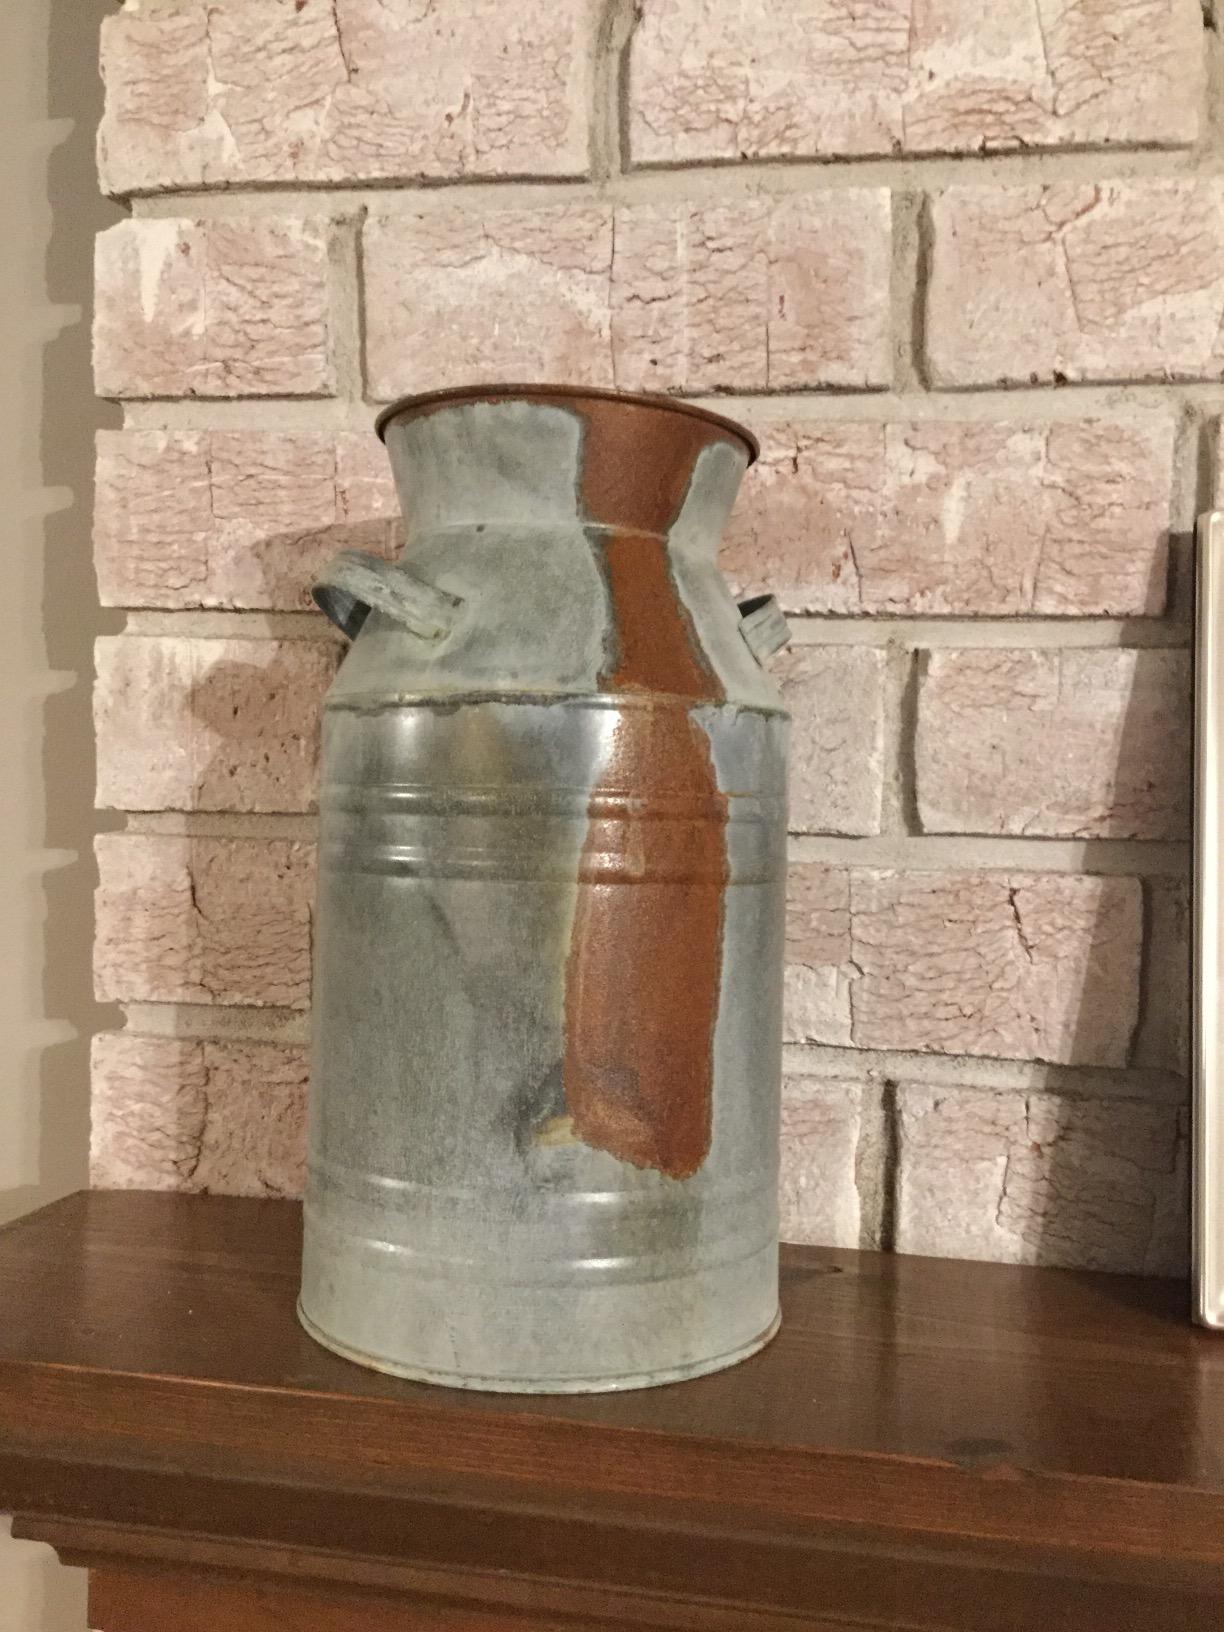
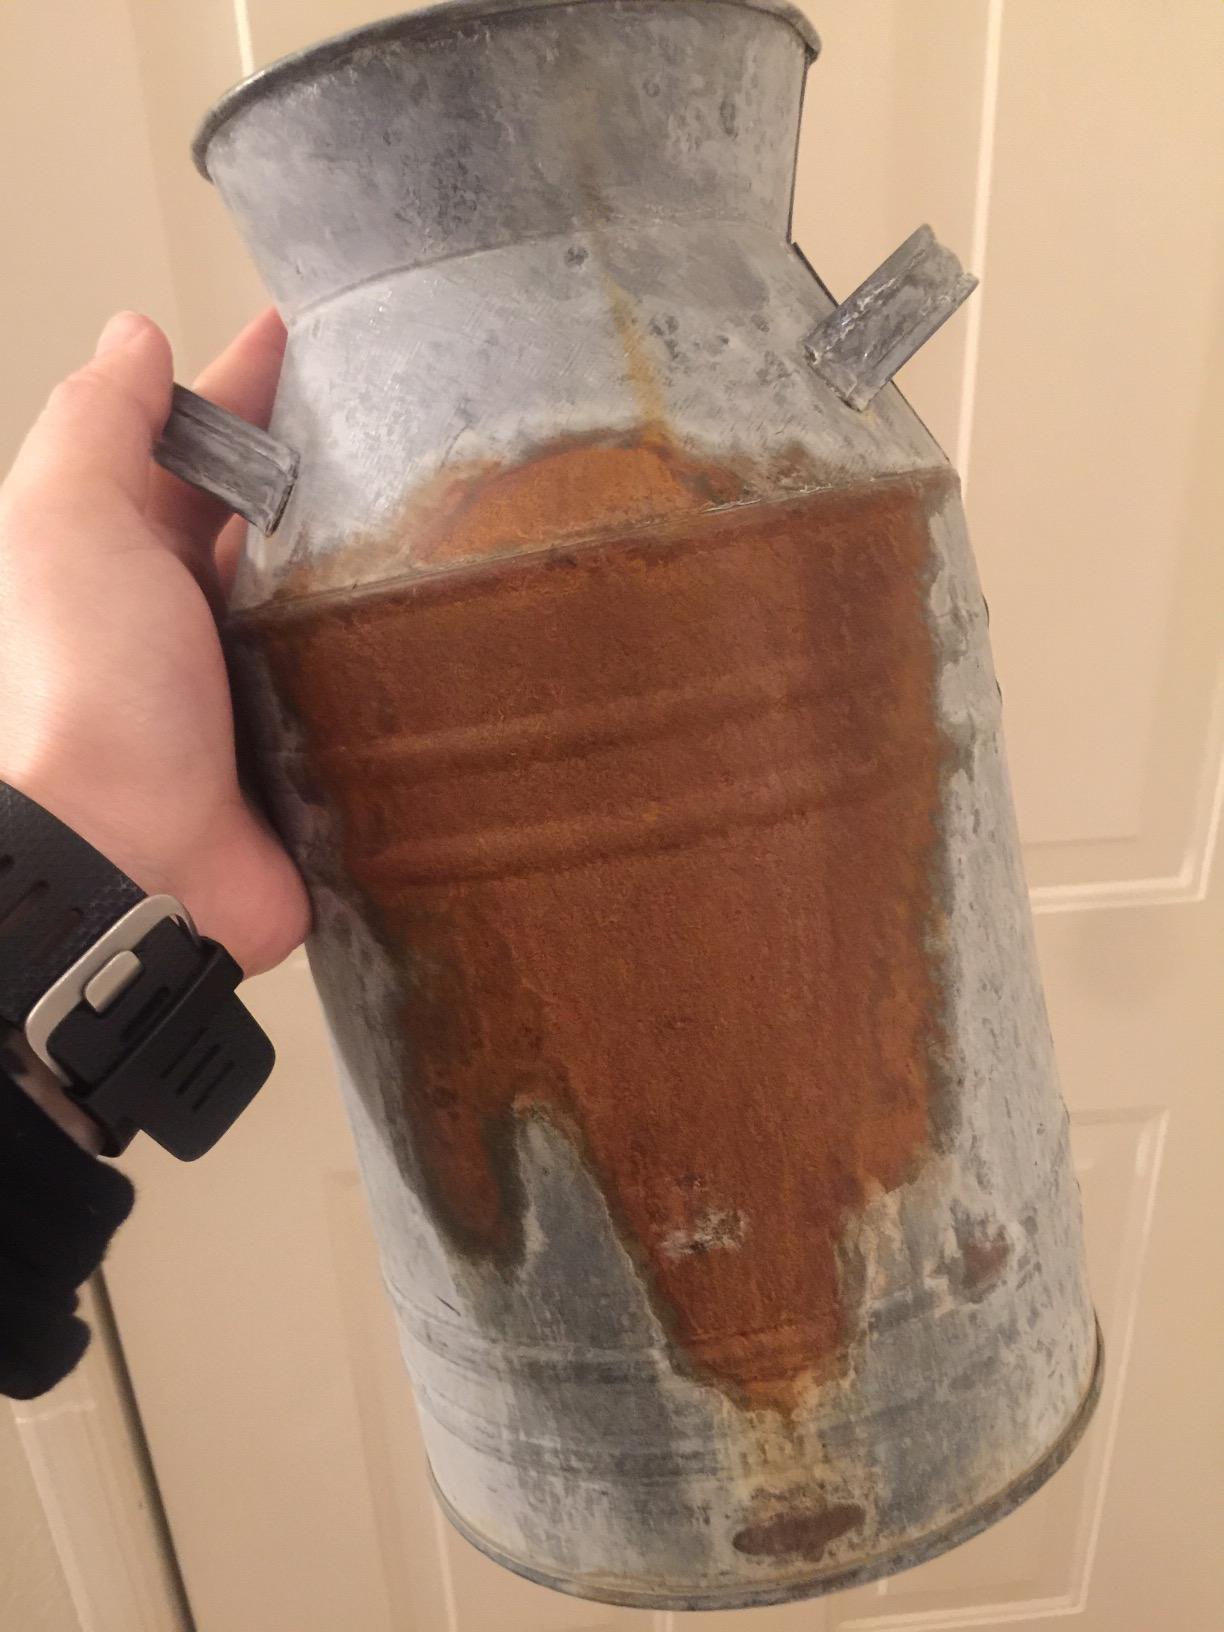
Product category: vase
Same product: yes